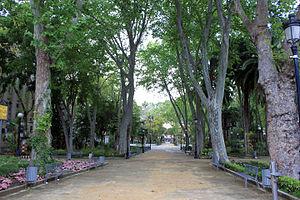
Algésiras est une commune d'Espagne, appartenant à la province de Cadix et à la région d'Andalousie.